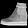
Label: Ankle boot